Burdick South Peak

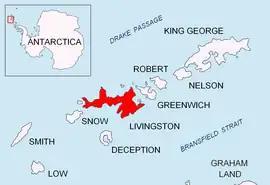
Location of Livingston Island in the South Shetland Islands.

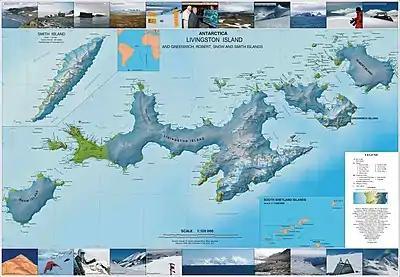
Topographic map of Livingston Island, Greenwich, Robert, Snow and Smith Islands.

Burdick South Peak rises 544 m and is formed by an offshoot extending 1 km west-southwestwards from the southeastern extremity of Burdick Ridge in eastern Livingston Island. The peak is narrow, with steep and partly ice-free southern and northern slopes. It is linked to Willan Nunatak by Willan Saddle.